Battle of Concepción

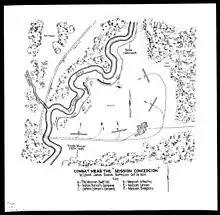
Map of the battle site

Hoping to neutralize the Texian force at Concepción before the remainder of the Texian Army arrived, Cos ordered Colonel Domingo Ugartechea to lead an early-morning assault on October 28. At 6:00 a.m., Ugartechea left Bexar with 275 Mexican soldiers and 2 cannons. Heavy fog delayed their approach, and the Mexican soldiers did not reach Concepción until 14:00 or 8:00 a.m. A Mexican cavalry scout fired at Texian picket Henry Karnes; after returning fire, Karnes ran back to his company, frustrated because, as he put it, "Boys, the scoundrels have shot off my powder horn". The Texians took refuge in the gully, firing from its edge before dropping down to the river level to reload. As the remaining Texian sentries hurried to join the main body of Texian soldiers, Pen Jarvis was struck by a Mexican bullet and fell down the riverbank. The bullet hit a knife Jarvis had slipped through the front of his belt, and he suffered only bruises.